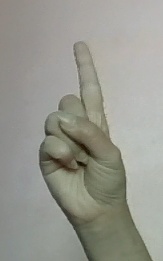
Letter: bb